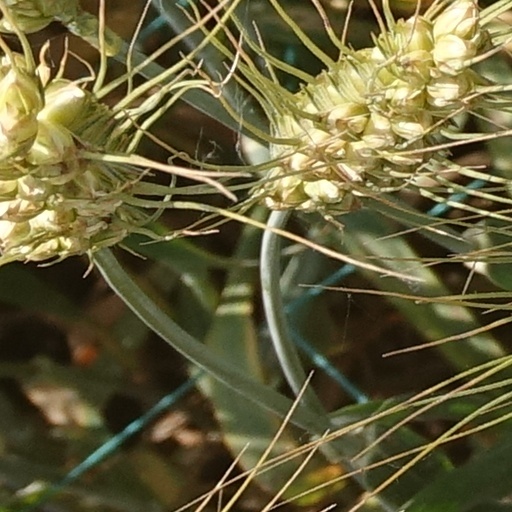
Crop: wheat